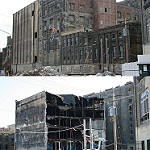
Scene: Outdoor